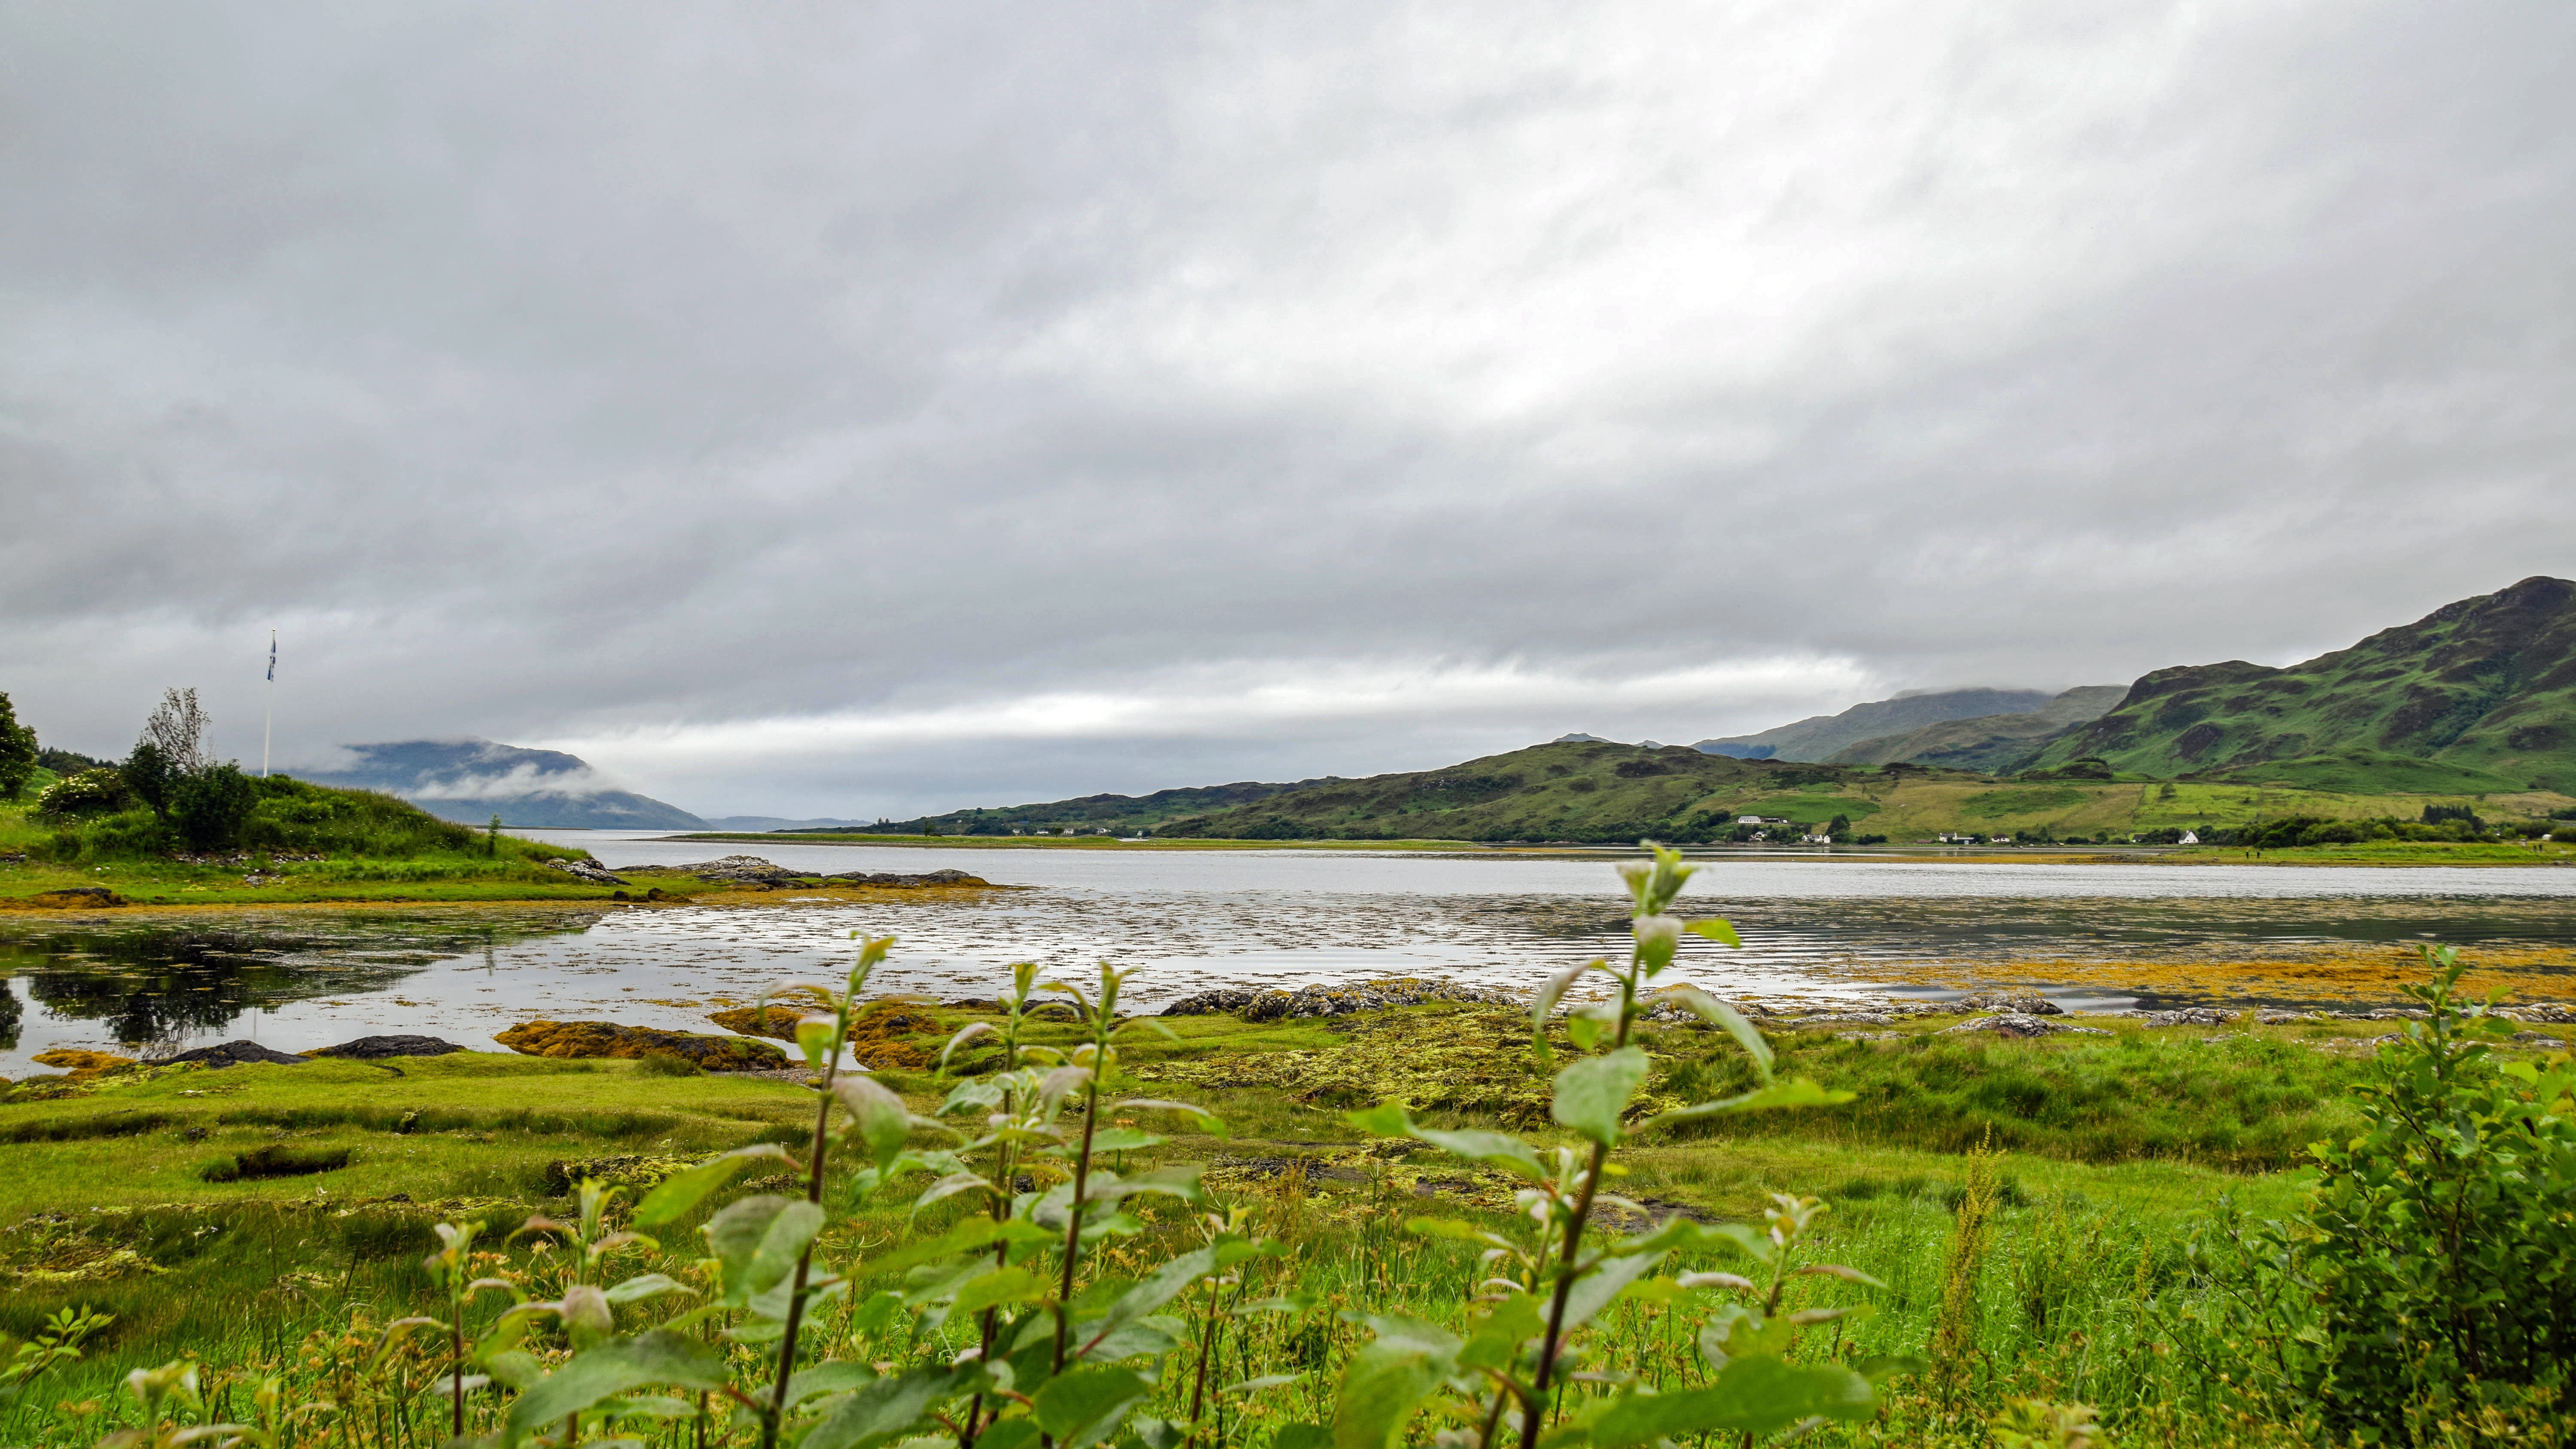
landscape, sea, coast, water, nature, marsh, cloud, shore, lake, river, mystical, bay, fjord, reservoir, highland, body of water, england, wetland, scotland, habitat, loch, historically, estuary, atmospheric, clouded sky, rural area, highlands and islands, natural environment, geographical feature